Ravenloft: Stone Prophet

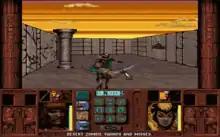
Combat scene

The game is a follow-up to "" and uses the same engine as its predecessor. The game presents a real-time, three dimensional view from the character's perspective. In contrast to other contemporary first person RPGs, the game features (optional) non-block-related fluid movement of the characters navigating through the world. While based on rules from the AD&D 2nd edition, there are several alterations. The CD version features spoken dialogue as well as extensive pre-rendered cutscenes.